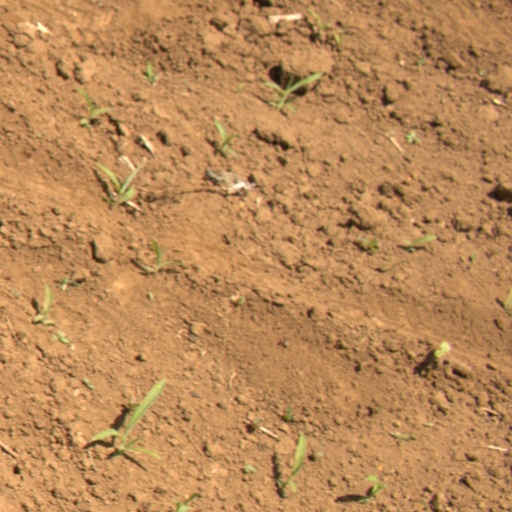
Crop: Jerusalem artichoke